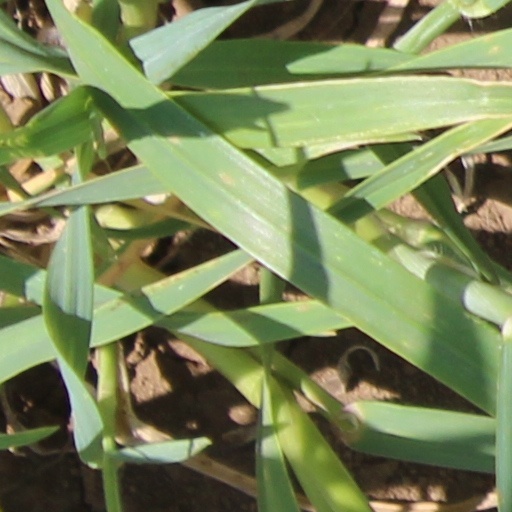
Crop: wheat